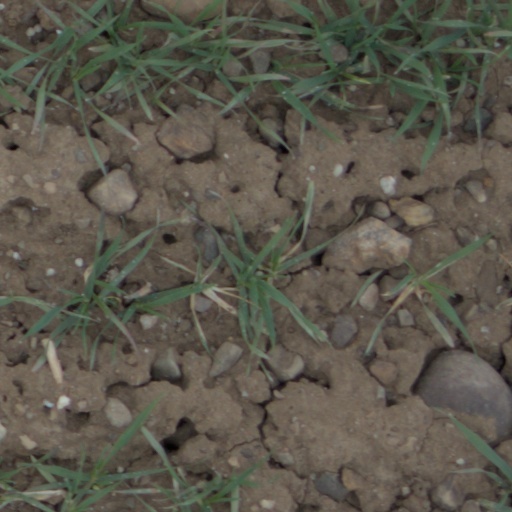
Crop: wheat